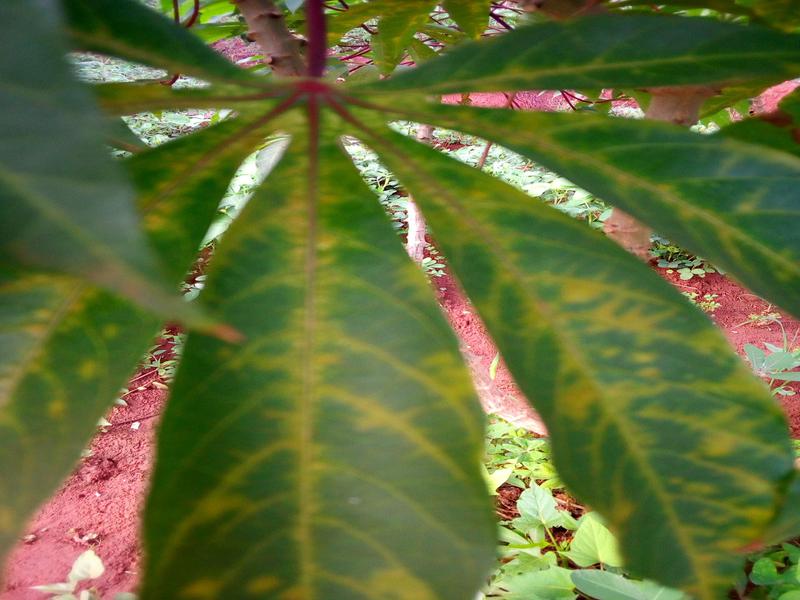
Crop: cassava
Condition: brown_streak_disease